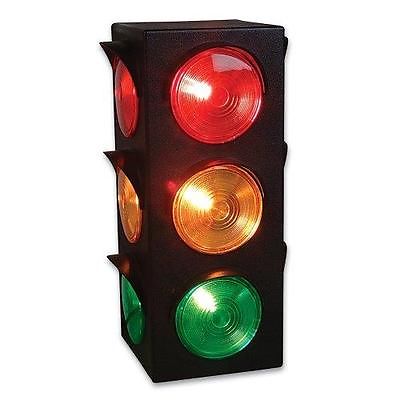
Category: lamp